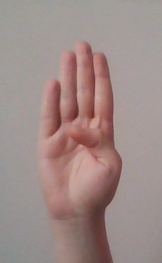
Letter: kaaf